Malka Mikkelsen

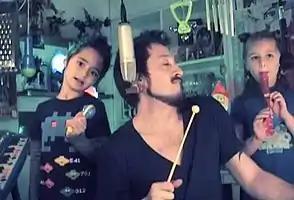
Malka Mikkelsen performing Depeche Mode's "Everything Counts" with their children, Korben and Milah, in 2011.

Mikkelsen had been a Depeche Mode fan since they first heard them in 1987. In late 2010, as they were going through the separation from their first wife, they decided to recreate their 1985 classic "Shake the Disease" and invited their children Milah, then 7, and Korben, then 4, to participate. The video was followed by a second Depeche Mode cover in mid-2011, "Strangelove" and by a third in late-2011 "Everything Counts". This video was suddenly picked up by news outlets and blogs around the world and it quickly went viral in late January, 2012, becoming an internet sensation.